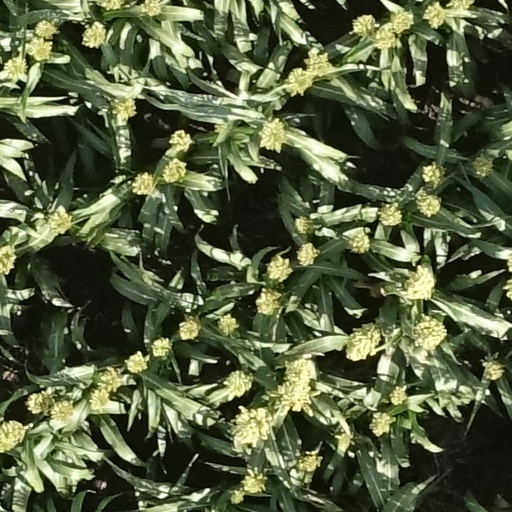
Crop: sorghum